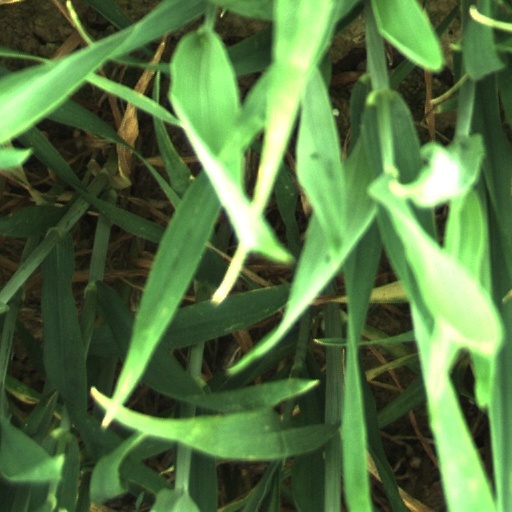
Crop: wheat